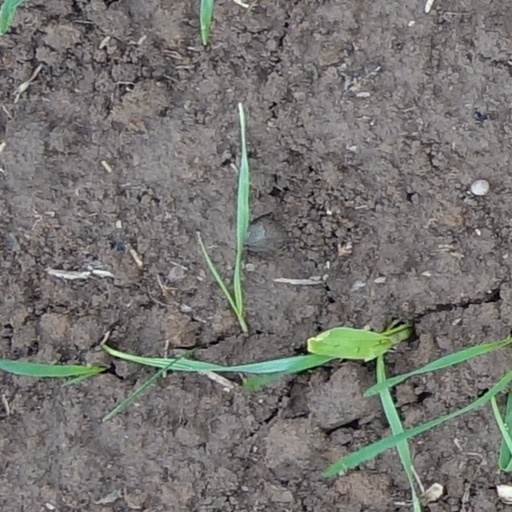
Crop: wheat